Julio de Caro

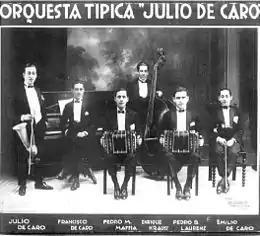
Julio de Caro ("left") and his orchestra, c.1925

Julio de Caro (December 11, 1899March 11, 1980) was an Argentine composer, musician, and conductor prominent in the Tango genre.